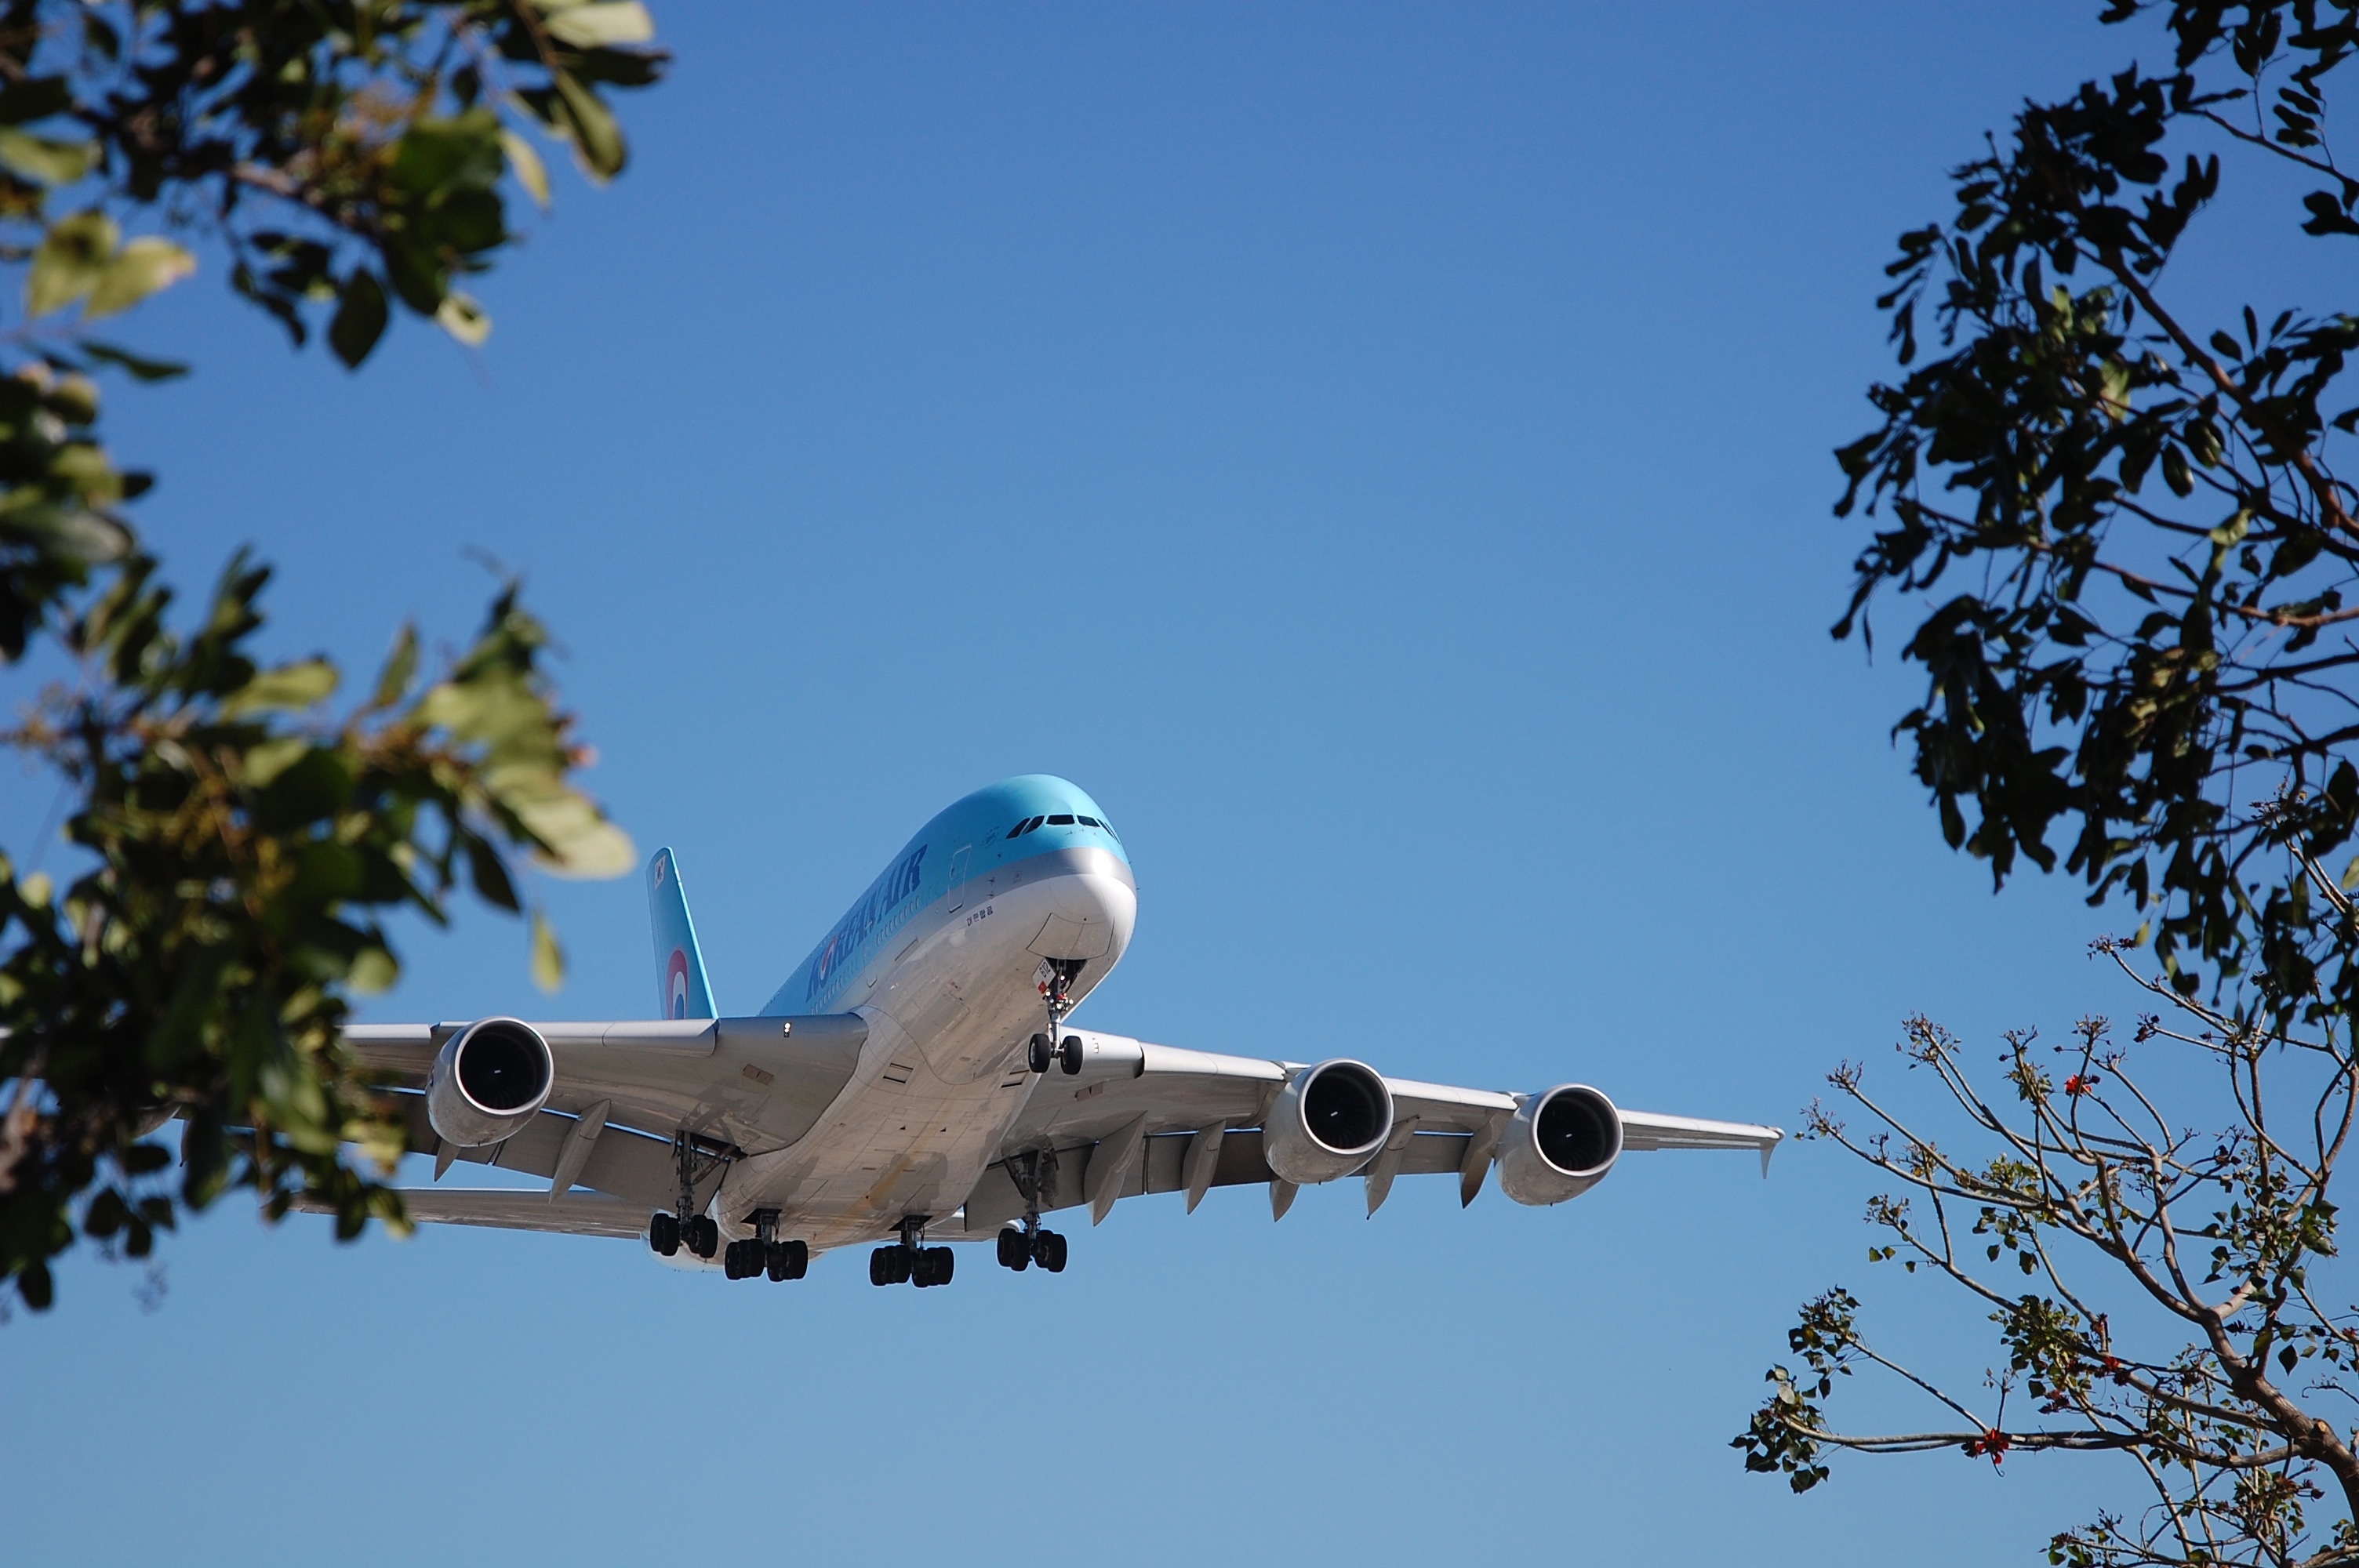
wing, sky, air, land, flying, fly, airport, travel, airplane, plane, aircraft, jet, transportation, transport, vehicle, airline, aviation, flight, trip, arrival, airliner, airbus, landing, jet aircraft, airbus a330, boeing 747, atmosphere of earth, wide body aircraft